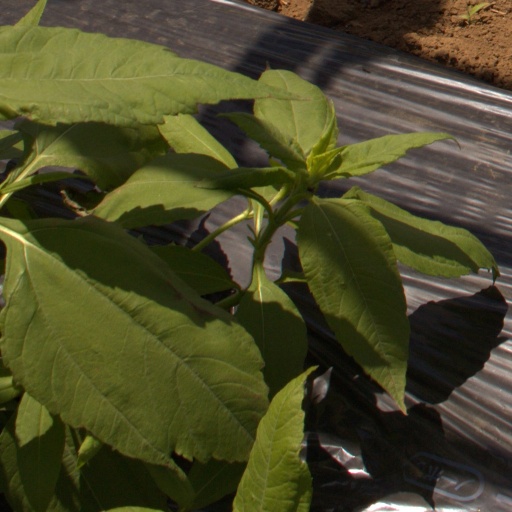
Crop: Jerusalem artichoke